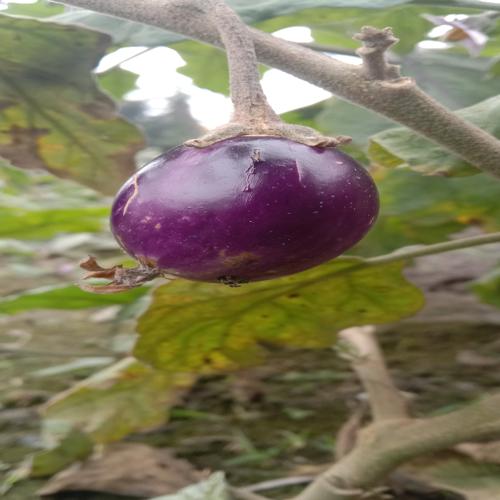
Label: Shoot and Fruit Borer